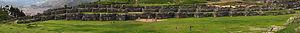
Panorama du site Inca de Sacsayhuamán à Cuzco, Pérou. Le panorama est une mosaïque de photographies assemblées avec Hugin et modifié avec Photoshop.